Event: Nepal Earthquake
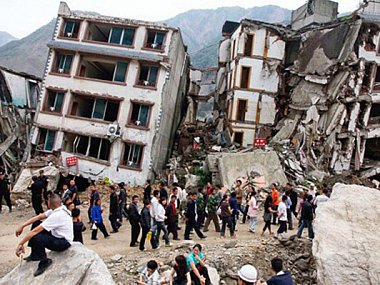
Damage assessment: damage